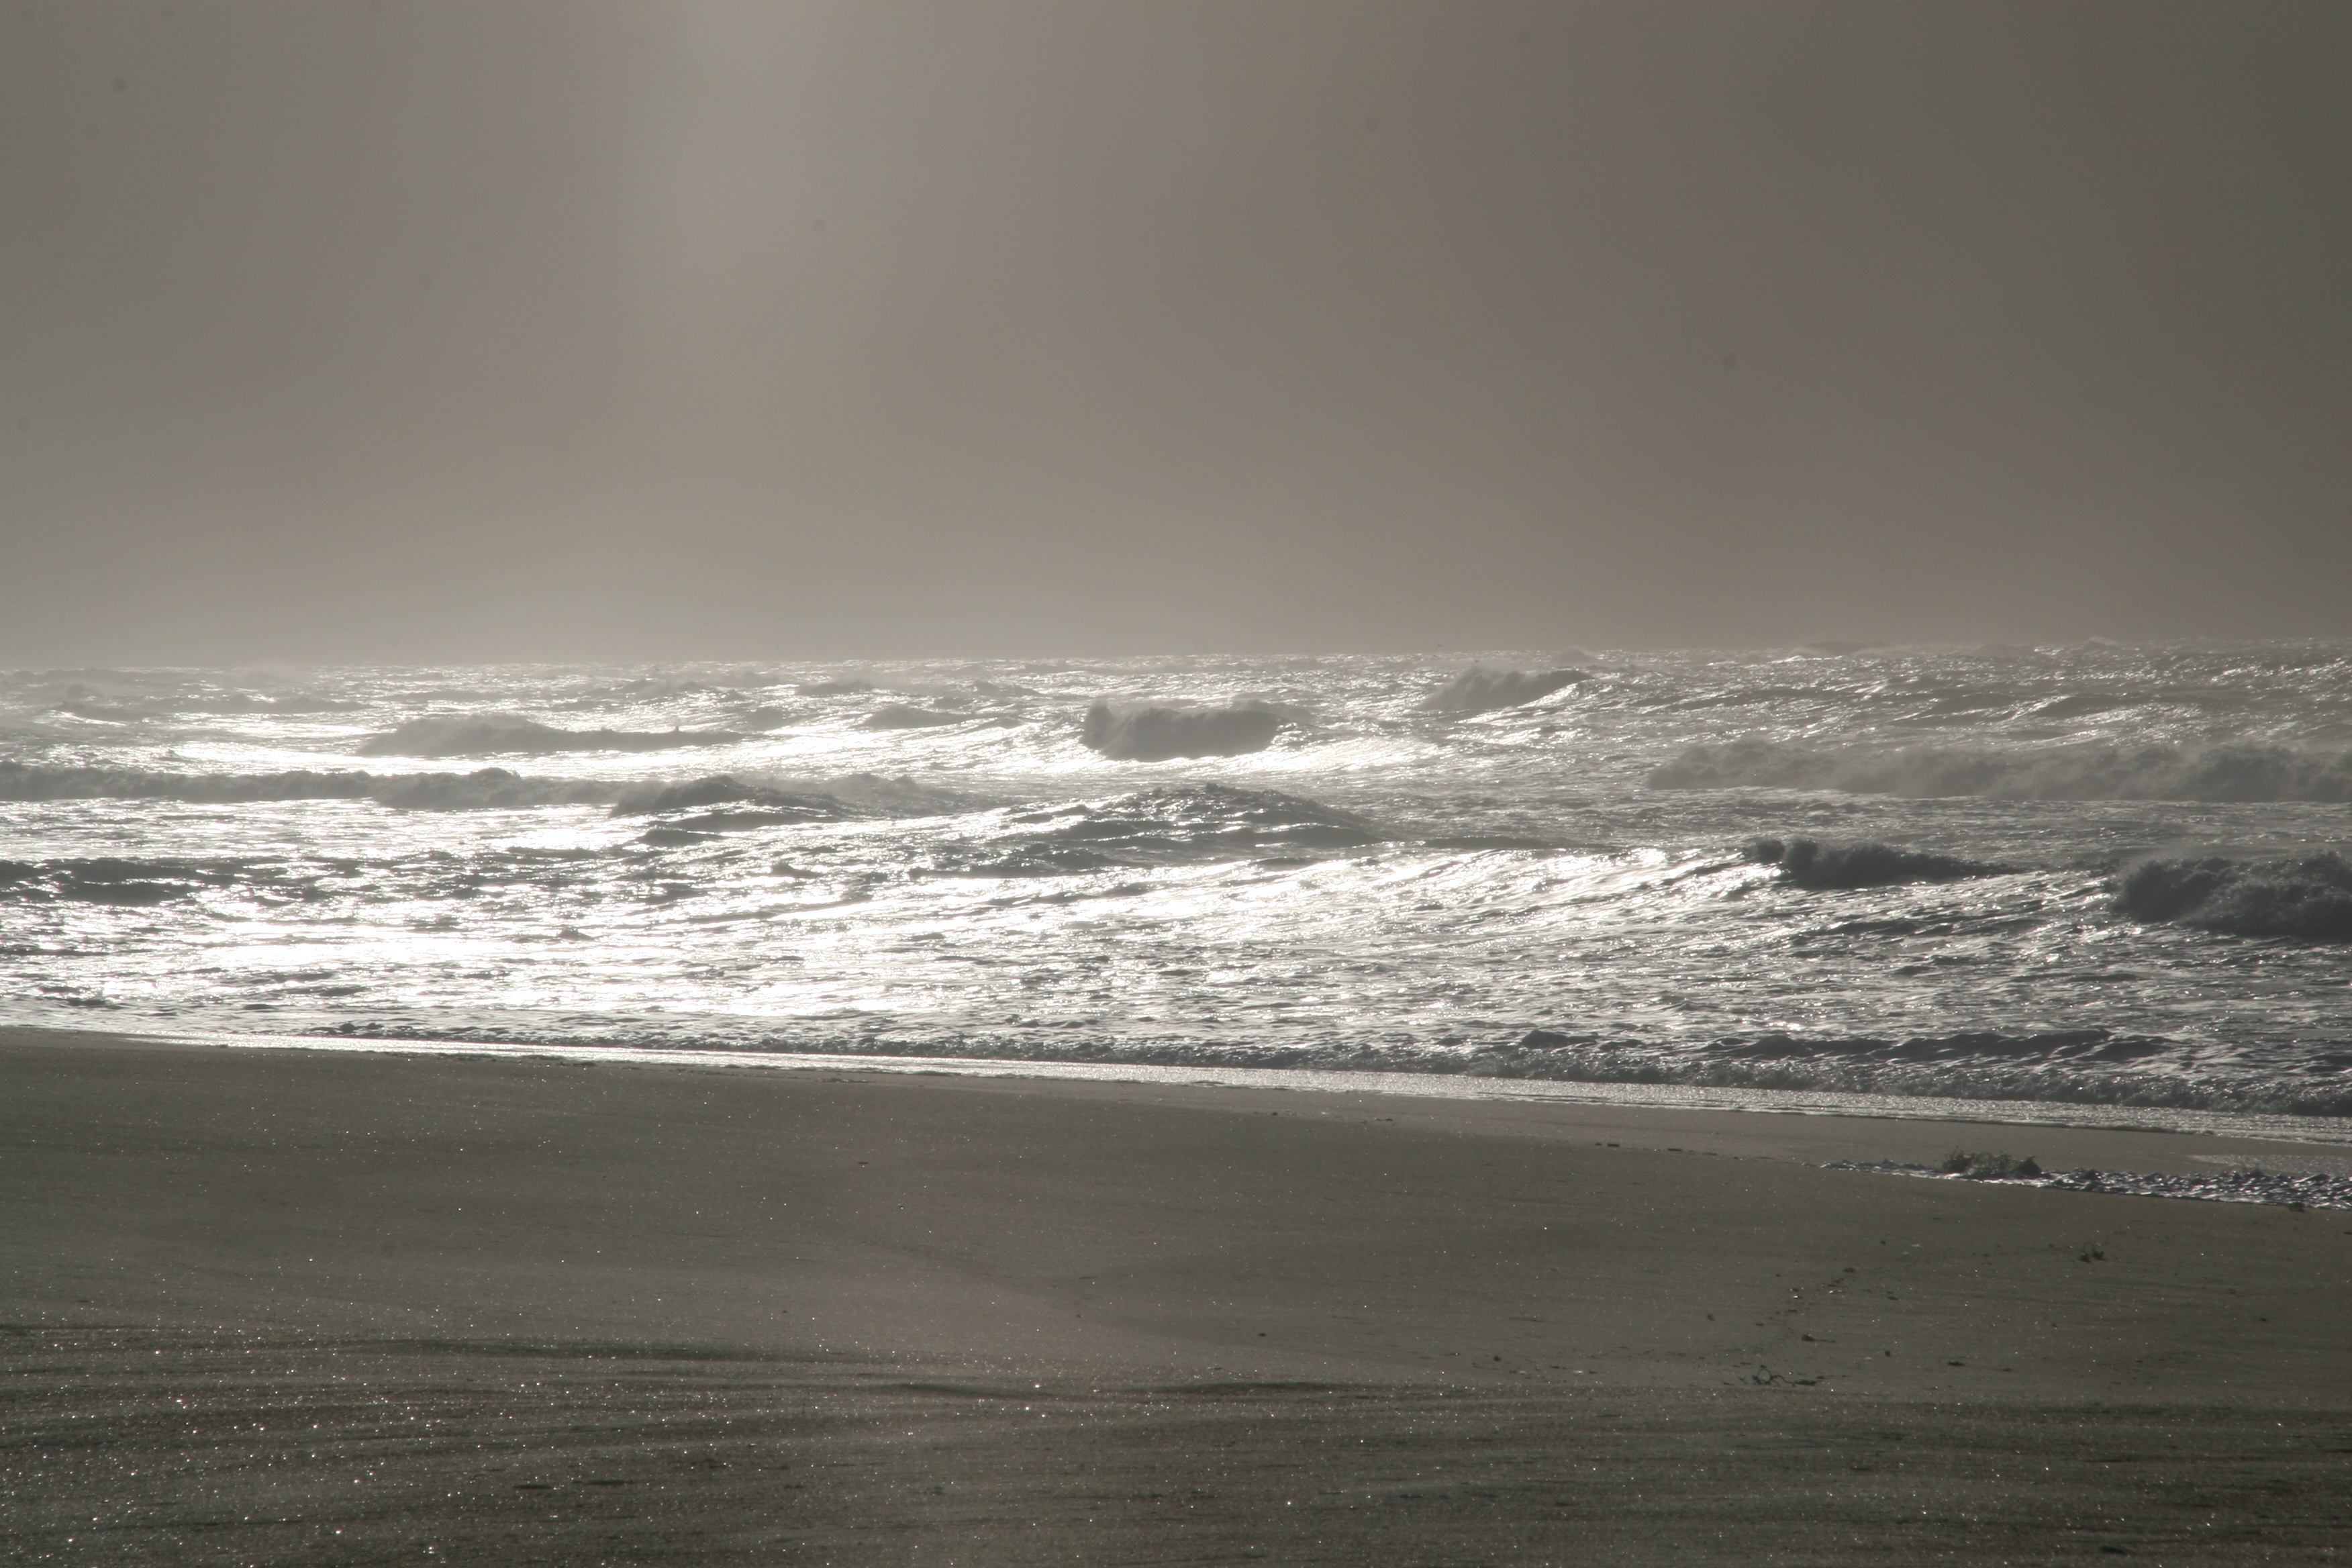
beach, sea, coast, sand, ocean, horizon, cloud, sky, shore, wave, wind, weather, contrast, monochrome, body of water, waves, galicia, atmospheric phenomenon, wind wave